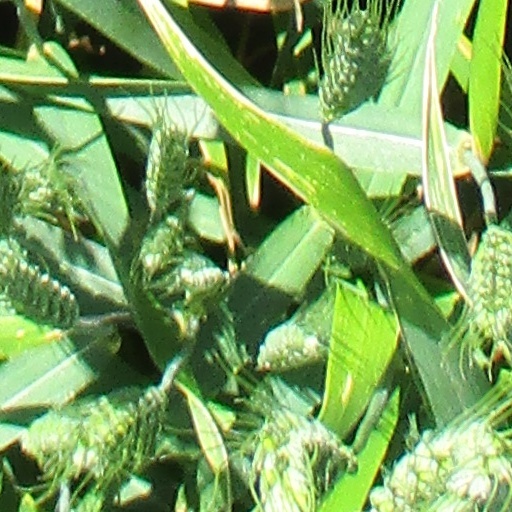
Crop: wheat